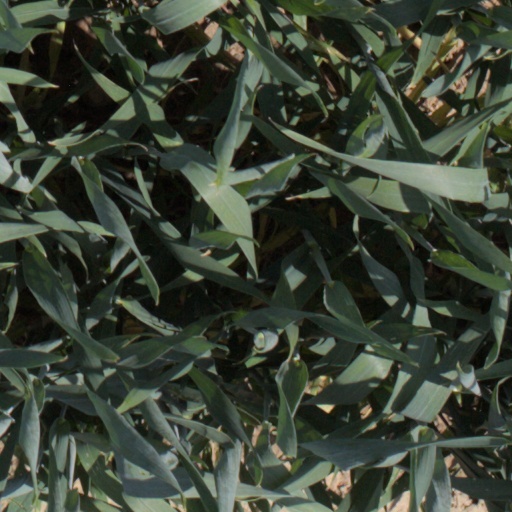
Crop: wheat